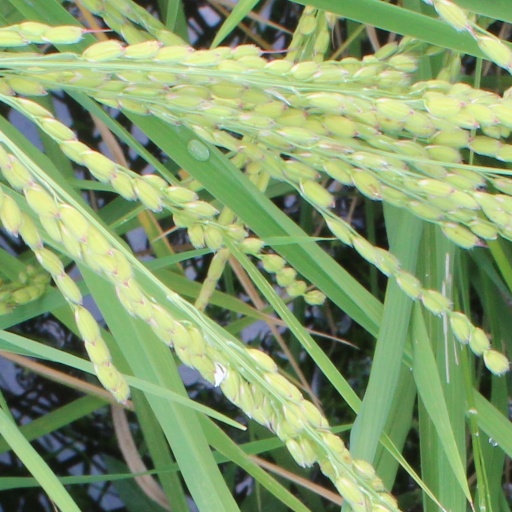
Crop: rice